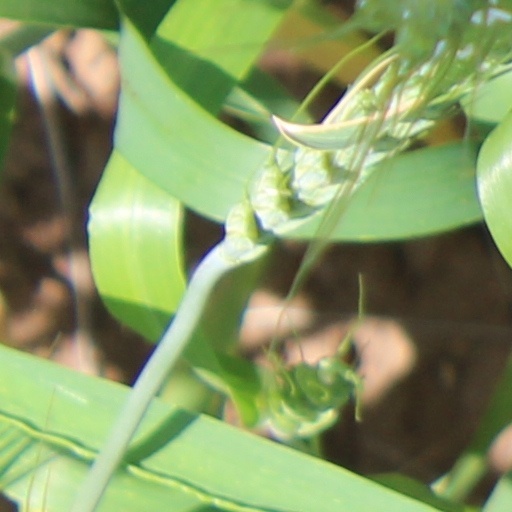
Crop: wheat